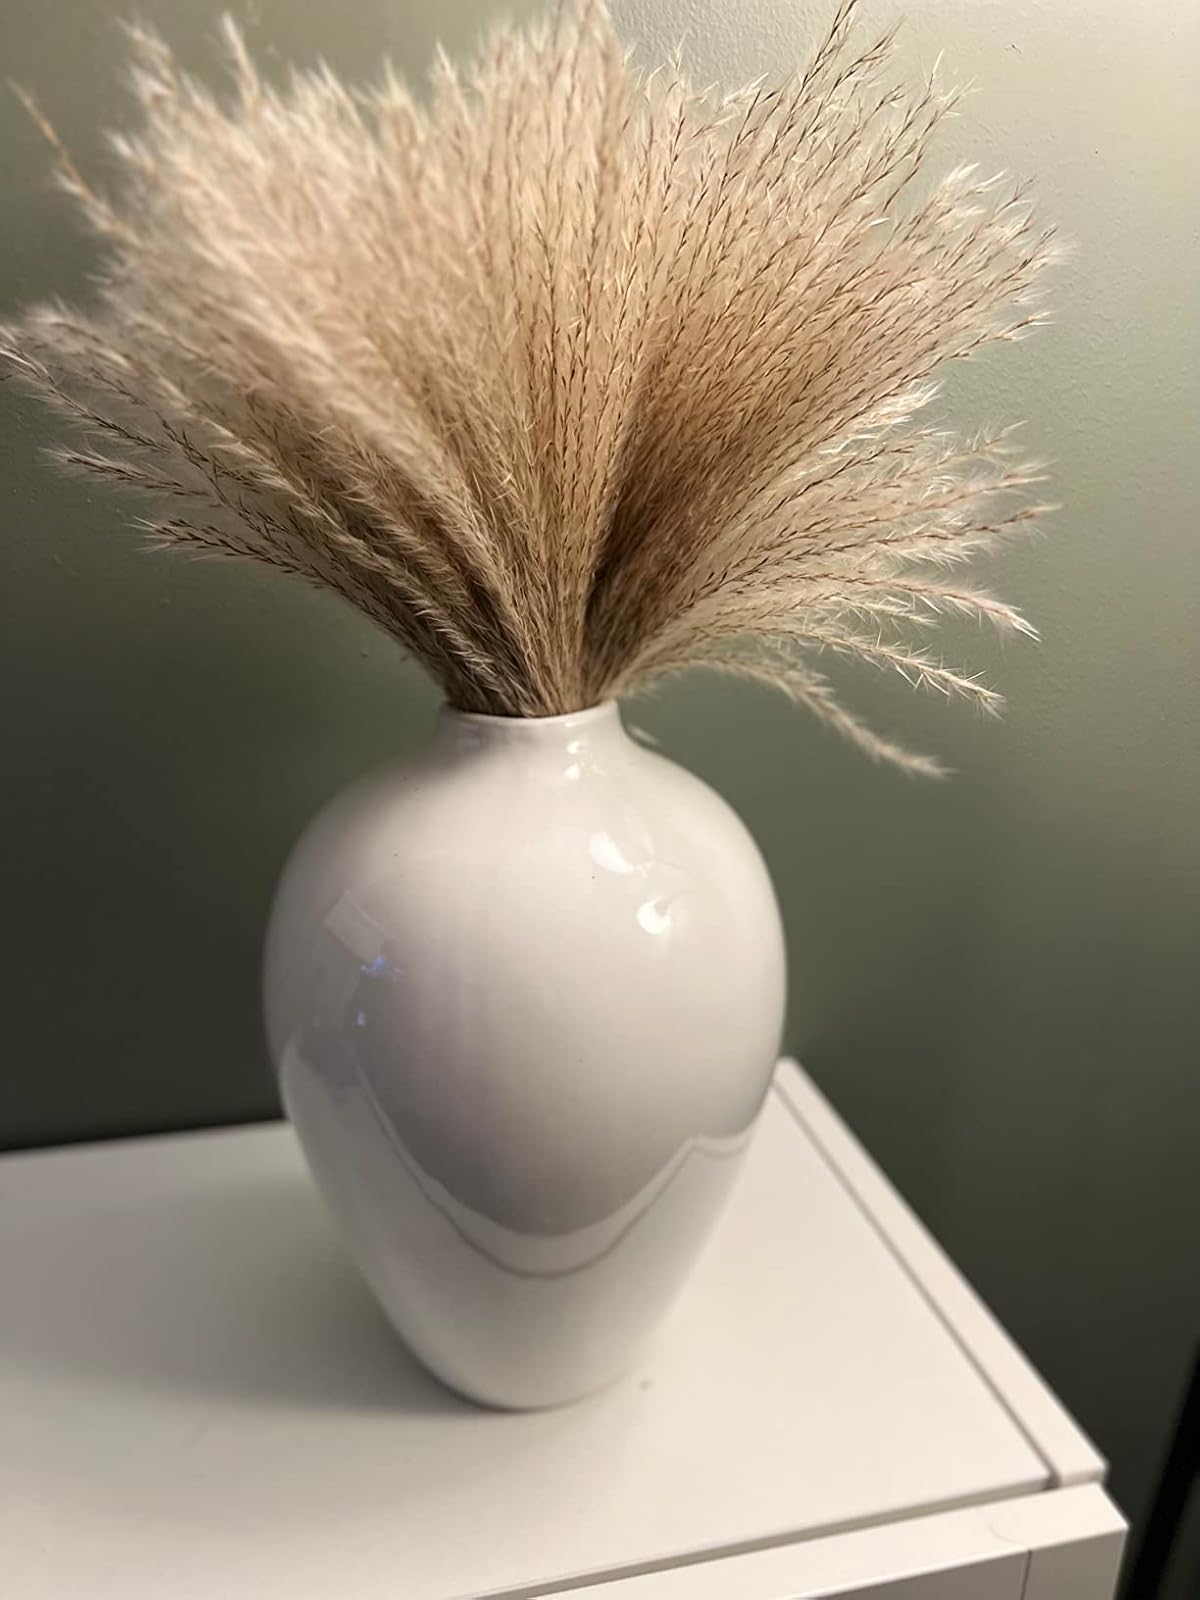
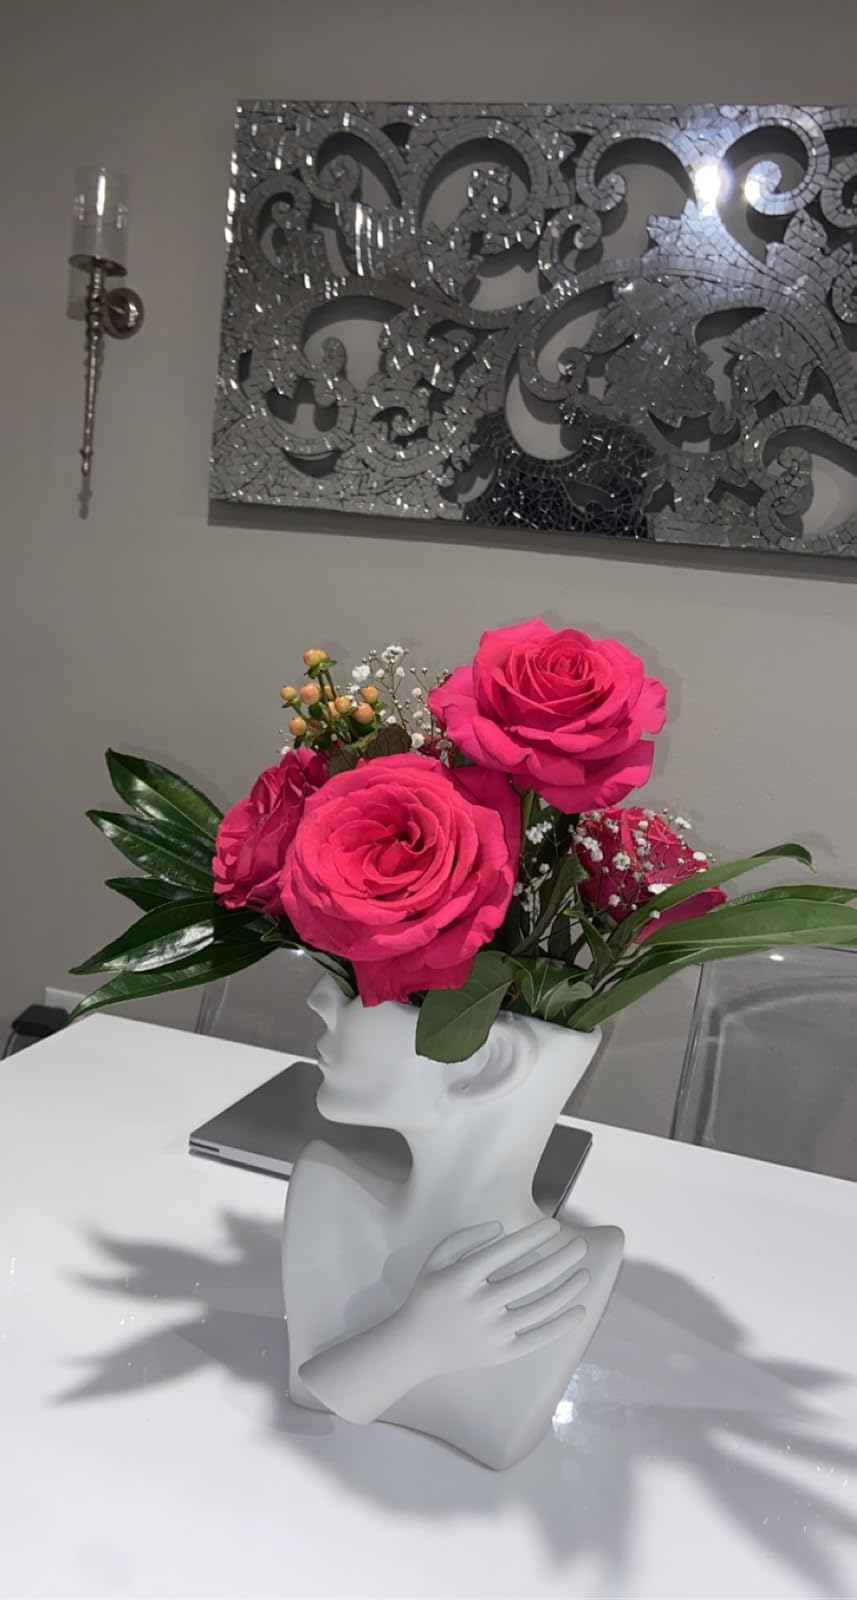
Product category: vase
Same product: no